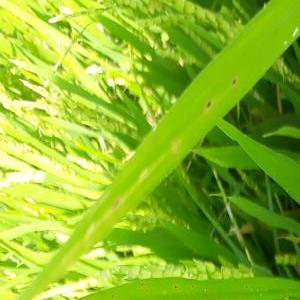
Disease: Brownspot